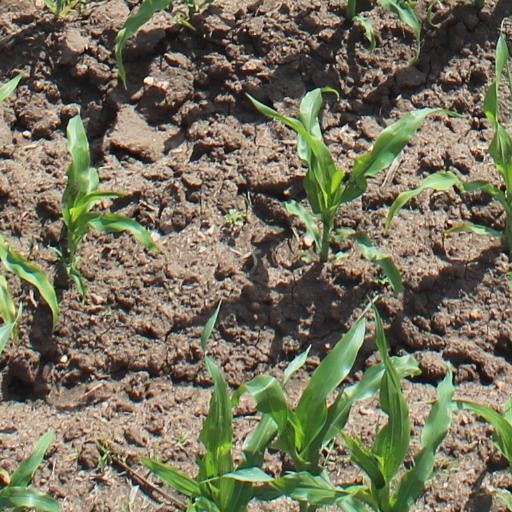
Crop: maize; corn